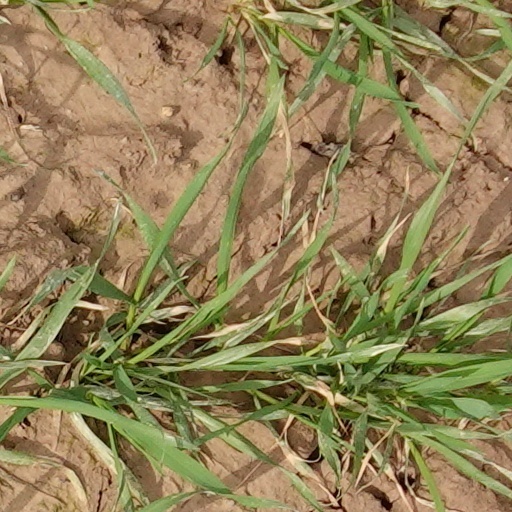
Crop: wheat